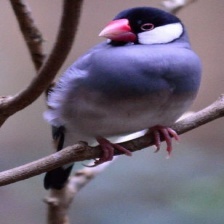
Species: JAVA SPARROW
Scientific name: LONCHURA ORYZIVORA